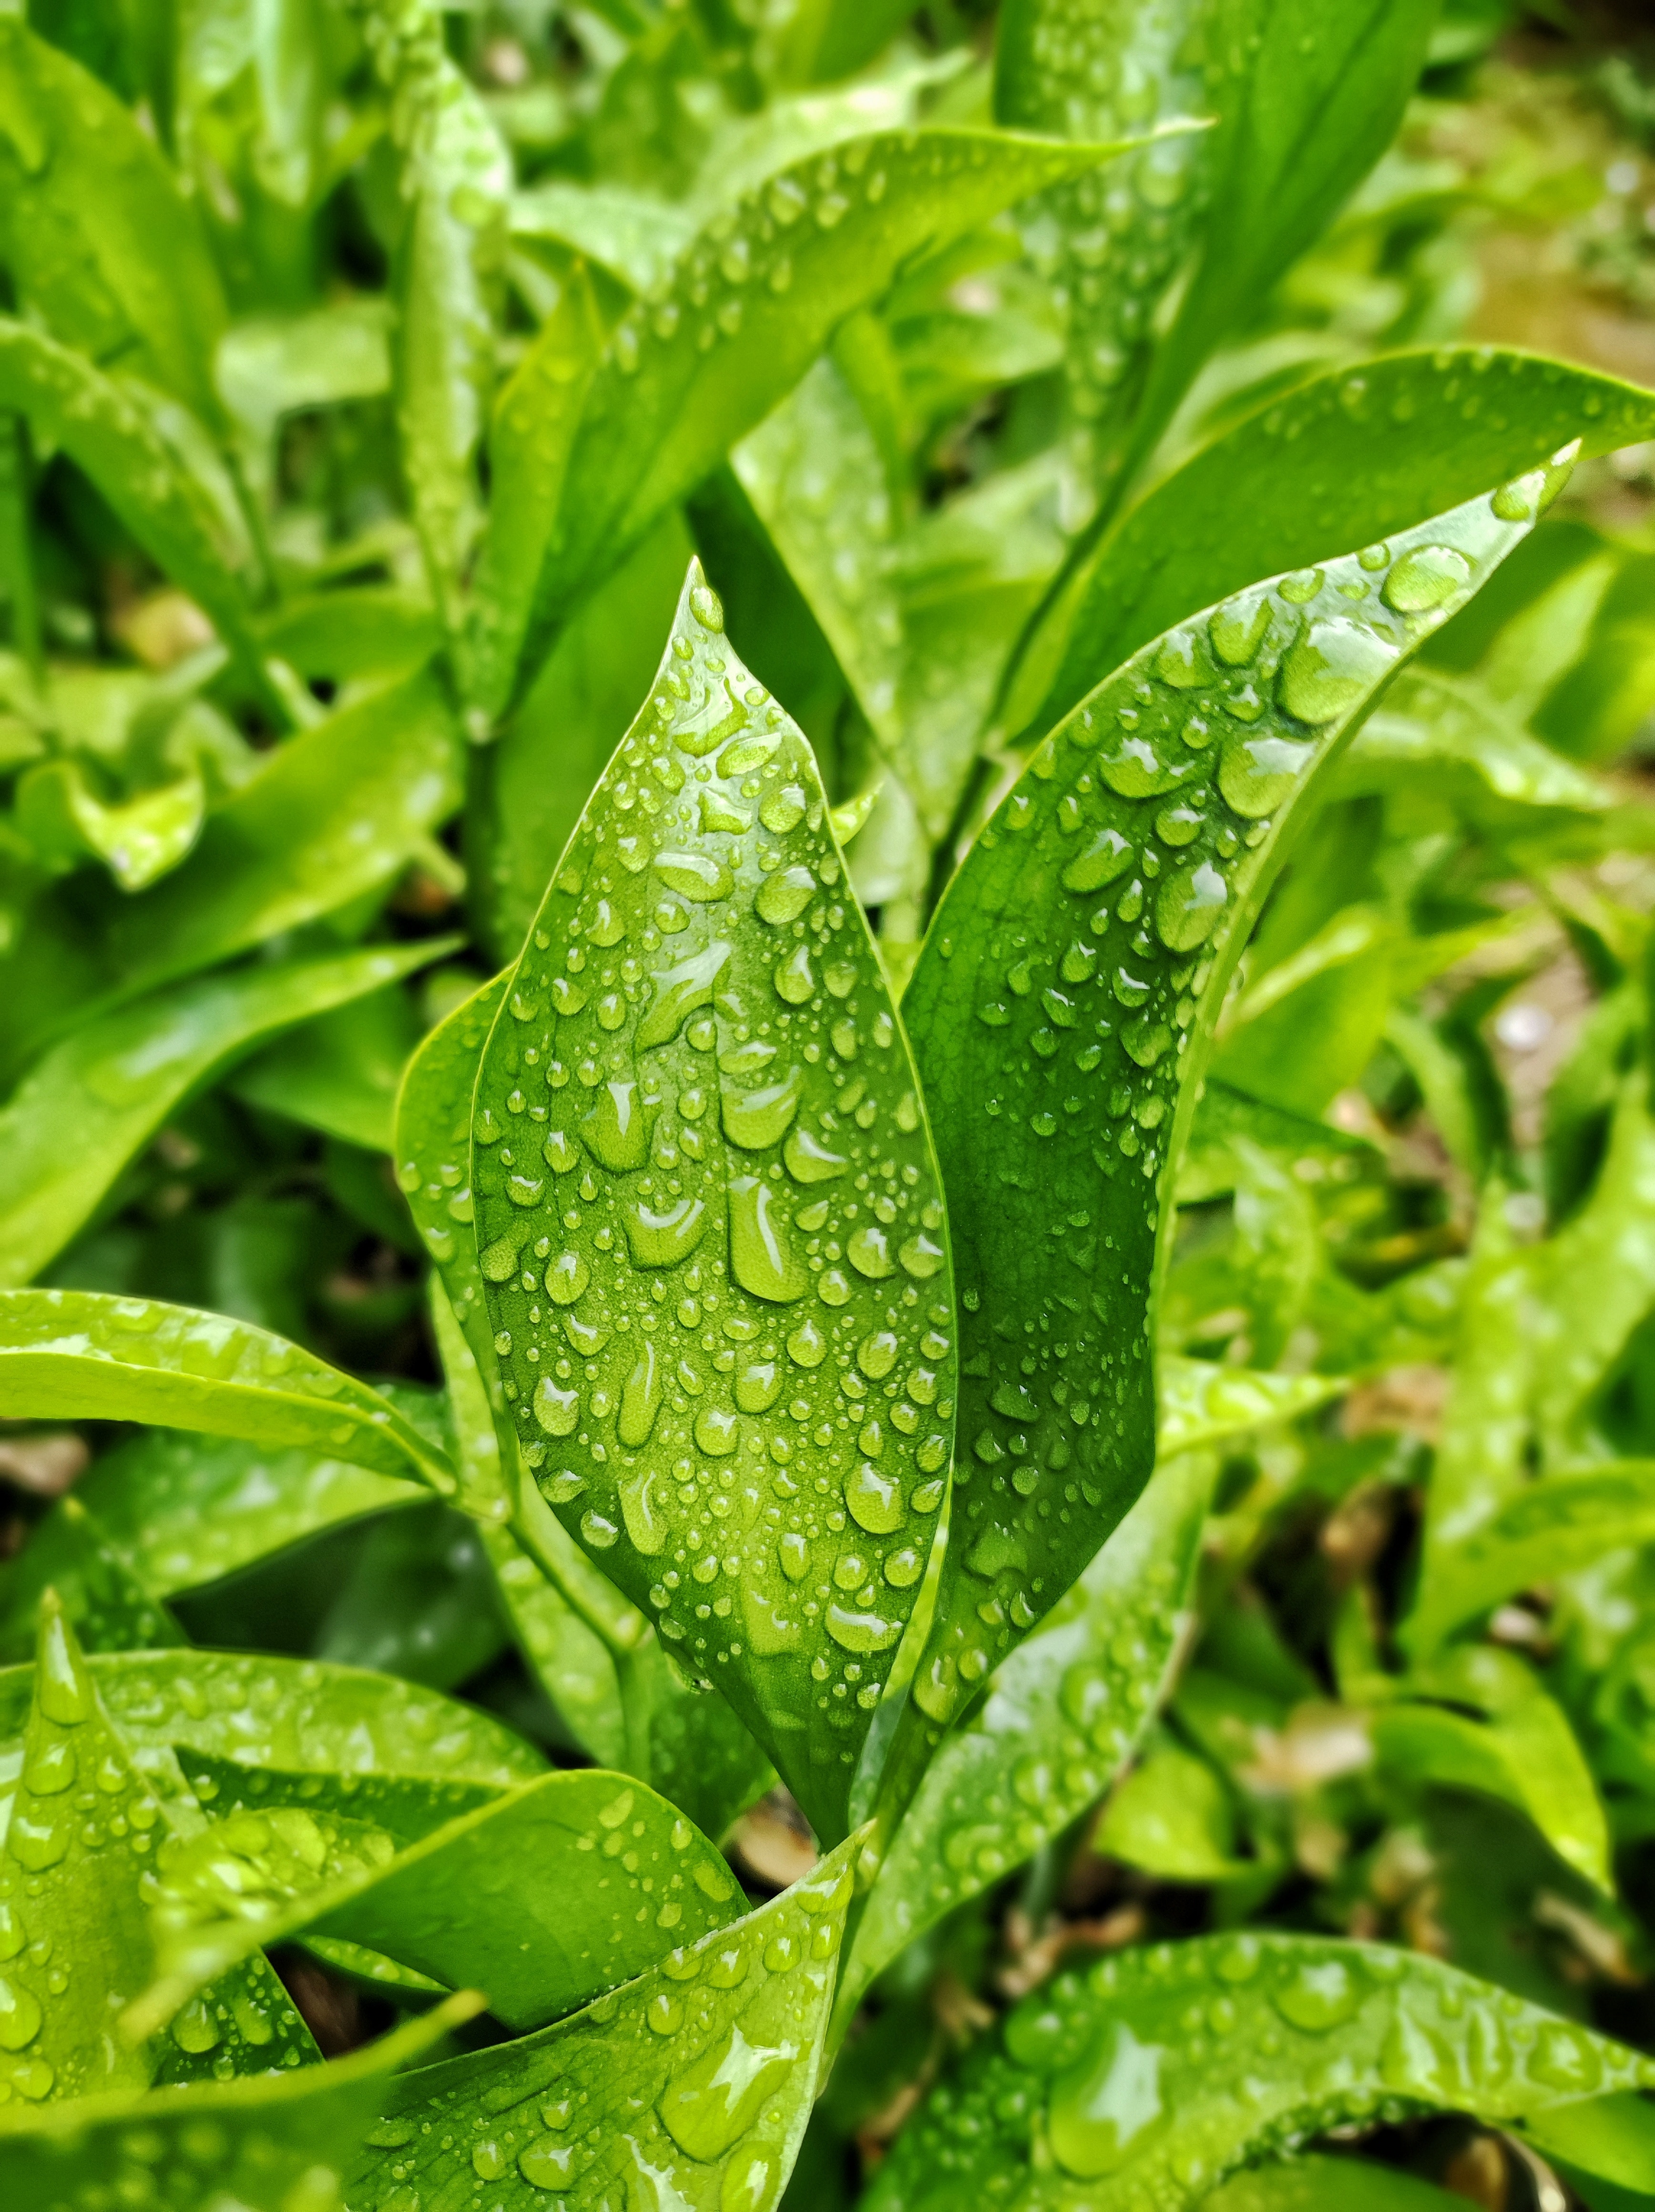
natural, plant, leaf, terrestrial plant, grass, moisture, groundcover, black hair, dew, grass family, drop, liquid, Solvent, water, annual plant, flowering plant, close up, fluid, precipitation, herb, perennial plant, pattern, macro photography, herbaceous plant, nettle family, plantation